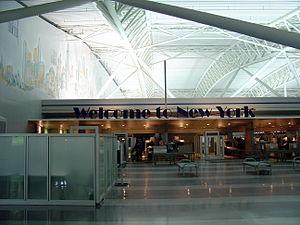
SVP, rendez cette description accessible à tous en la traduisant dans plusieurs langues.